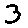
Label: 3